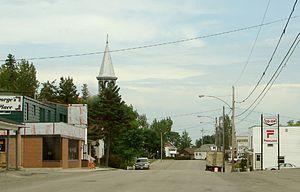
Nipissing-Ouest est une municipalité ontarienne située sur la rive nord et sud-ouest du lac Nipissing dans le district du même nom. Elle compte une importante communauté franco-ontarienne.